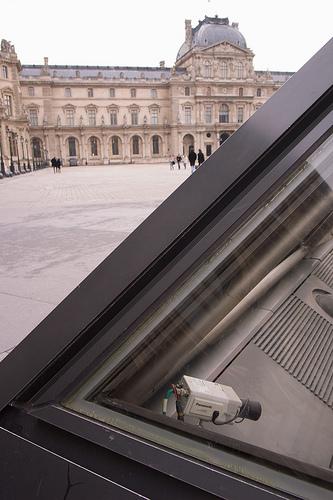
Weather: snow or frosty